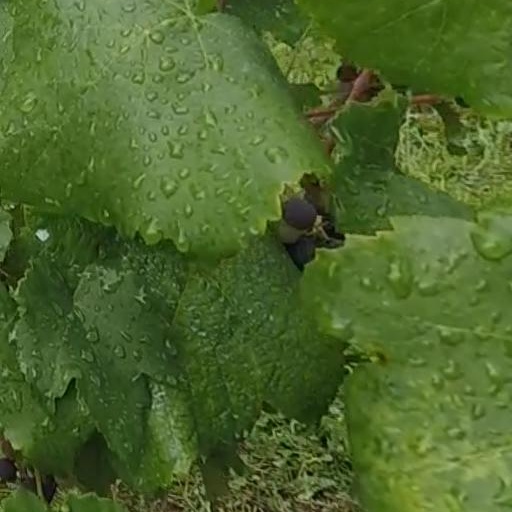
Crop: grape